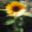
Label: sunflower